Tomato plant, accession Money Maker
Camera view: horizontal (90 deg, fisheye); turntable rotation: 90 degrees
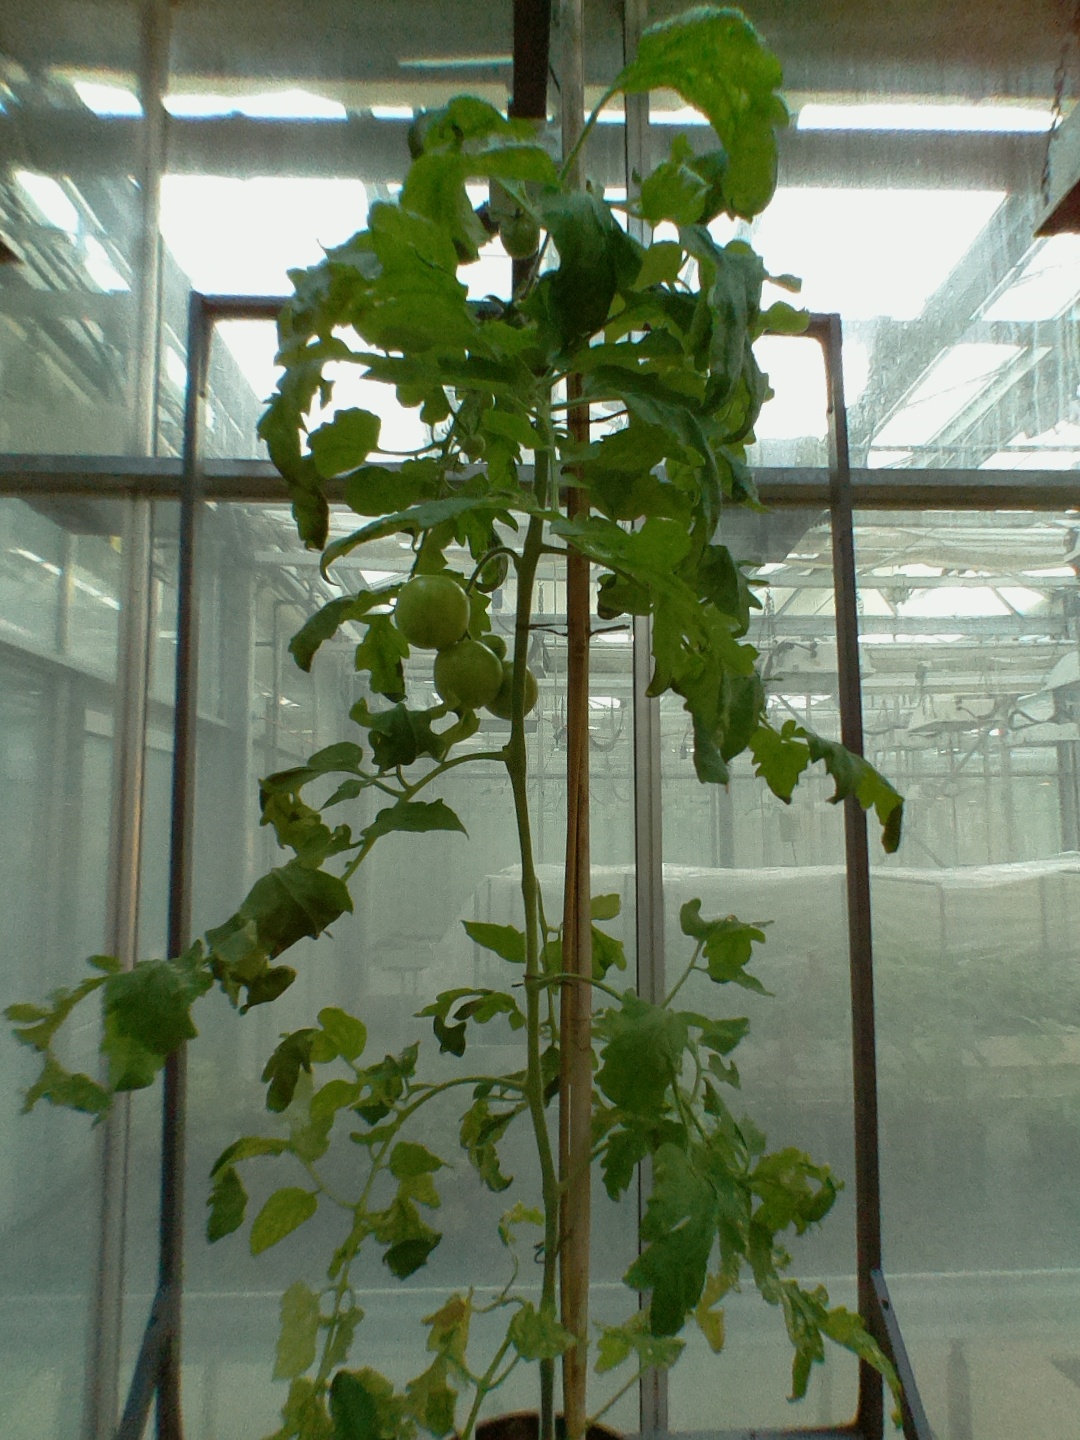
BBCH growth stage 75: 50%-60% of final fruit size